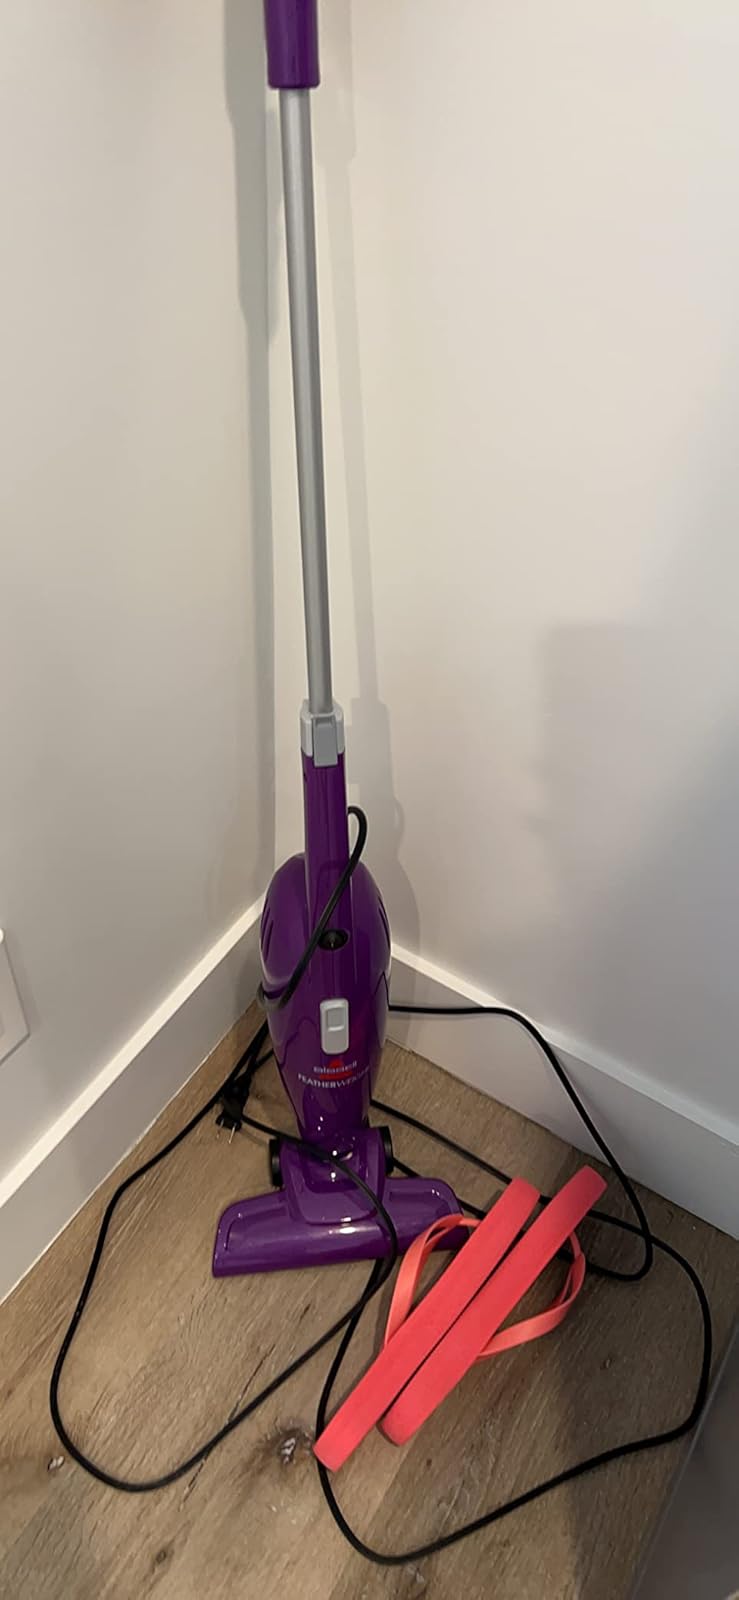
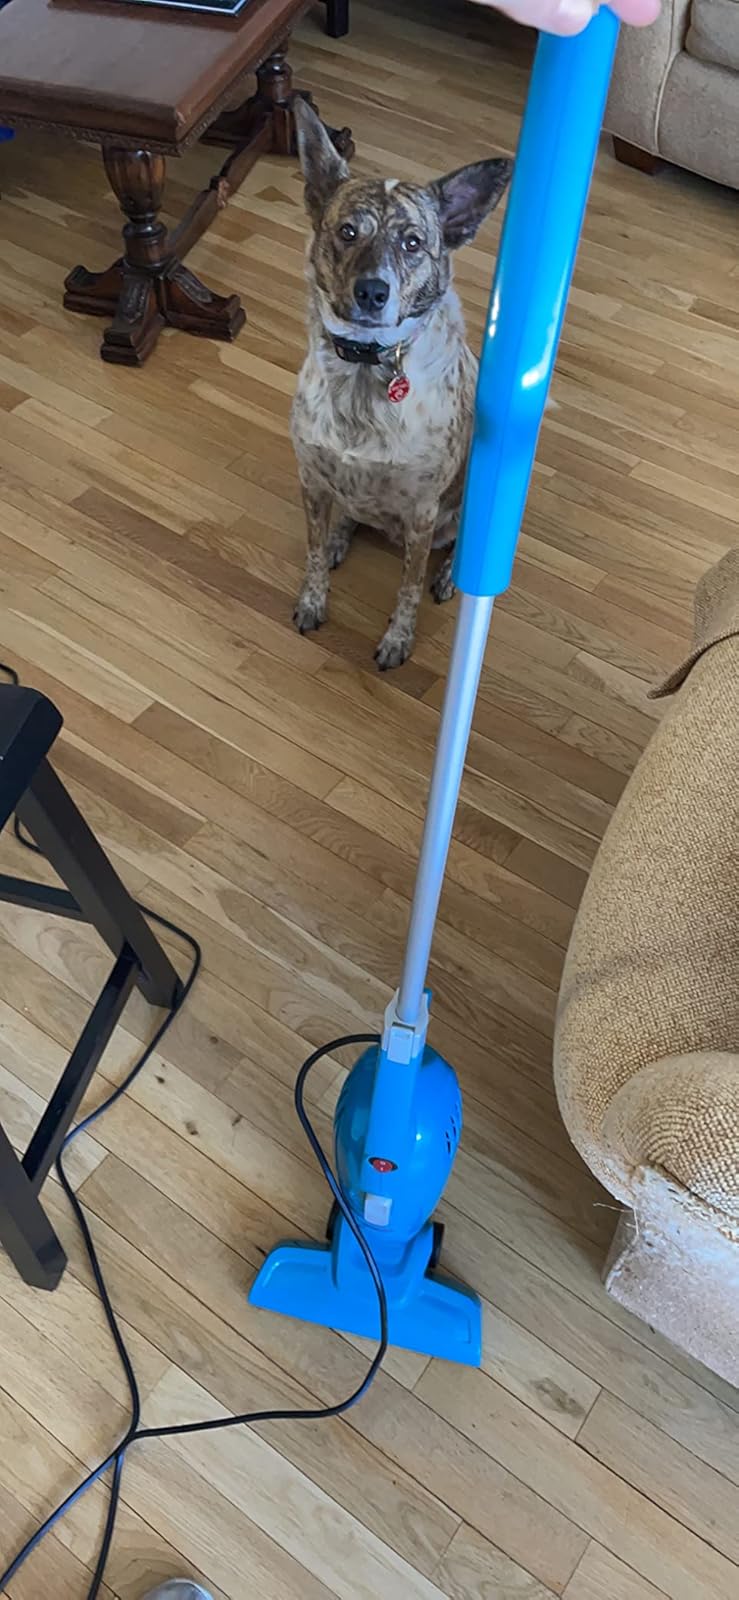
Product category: items_vacuum
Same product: no